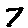
Label: 7